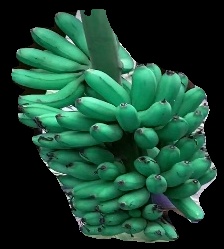
Variety: rasbale
Grade: grade1